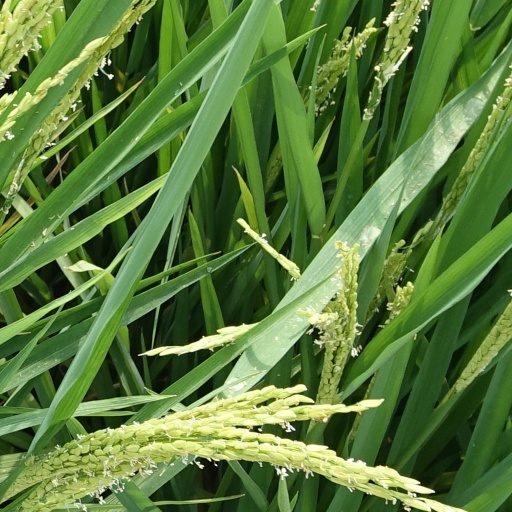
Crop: rice